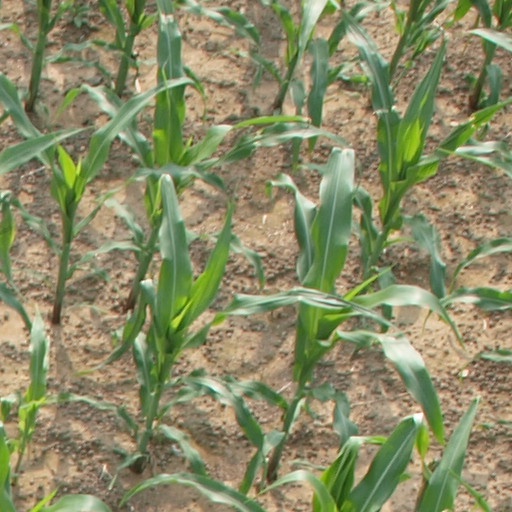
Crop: maize; corn